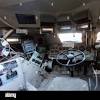
Label: BTR